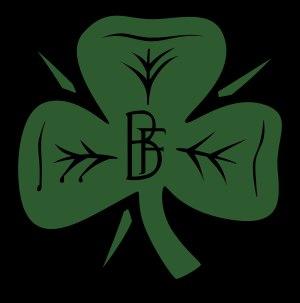
Brendan Eamonn Fergus Finucane dit « Paddy » Finucane est un pilote de chasse irlandais de la Royal Air Force. Il est né le 16 octobre 1920 à Rathmines et mort au combat le 15 juillet 1942 dans la Manche.